Mega Man Legends 2

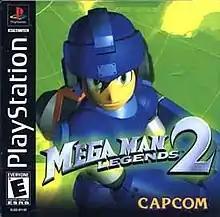
North American PlayStation box art

Mega Man Legends 2 is a 2000 action-adventure game released by Capcom, acting as the sequel to "Mega Man Legends". It was released for the PlayStation in 2000 for Japan and North America, and 2001 in Europe. Unchanged Japanese ports of the game were also released for the PC in Japan and parts of Asia in 2003 and for the PlayStation Portable in 2005. The game features Mega Man Volnutt's quest to find four keys hidden in the planet in order to aid in the search of the Mother Lode, a legendary treasure thought to be an infinite energy source.